Answer in natural language. Which point is closer to the camera taking this photo, point A  or point B? Choose between the following options: A or B
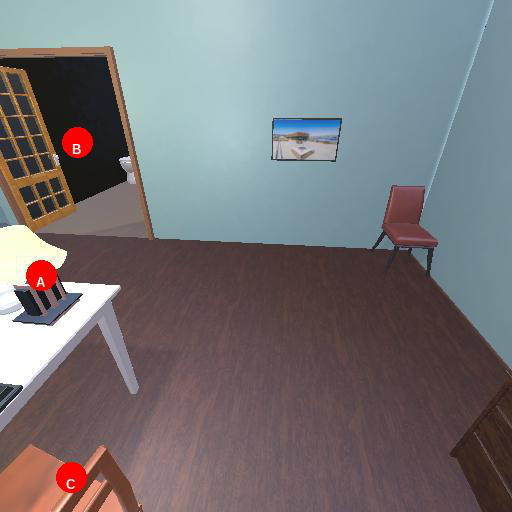
<answer>A</answer>